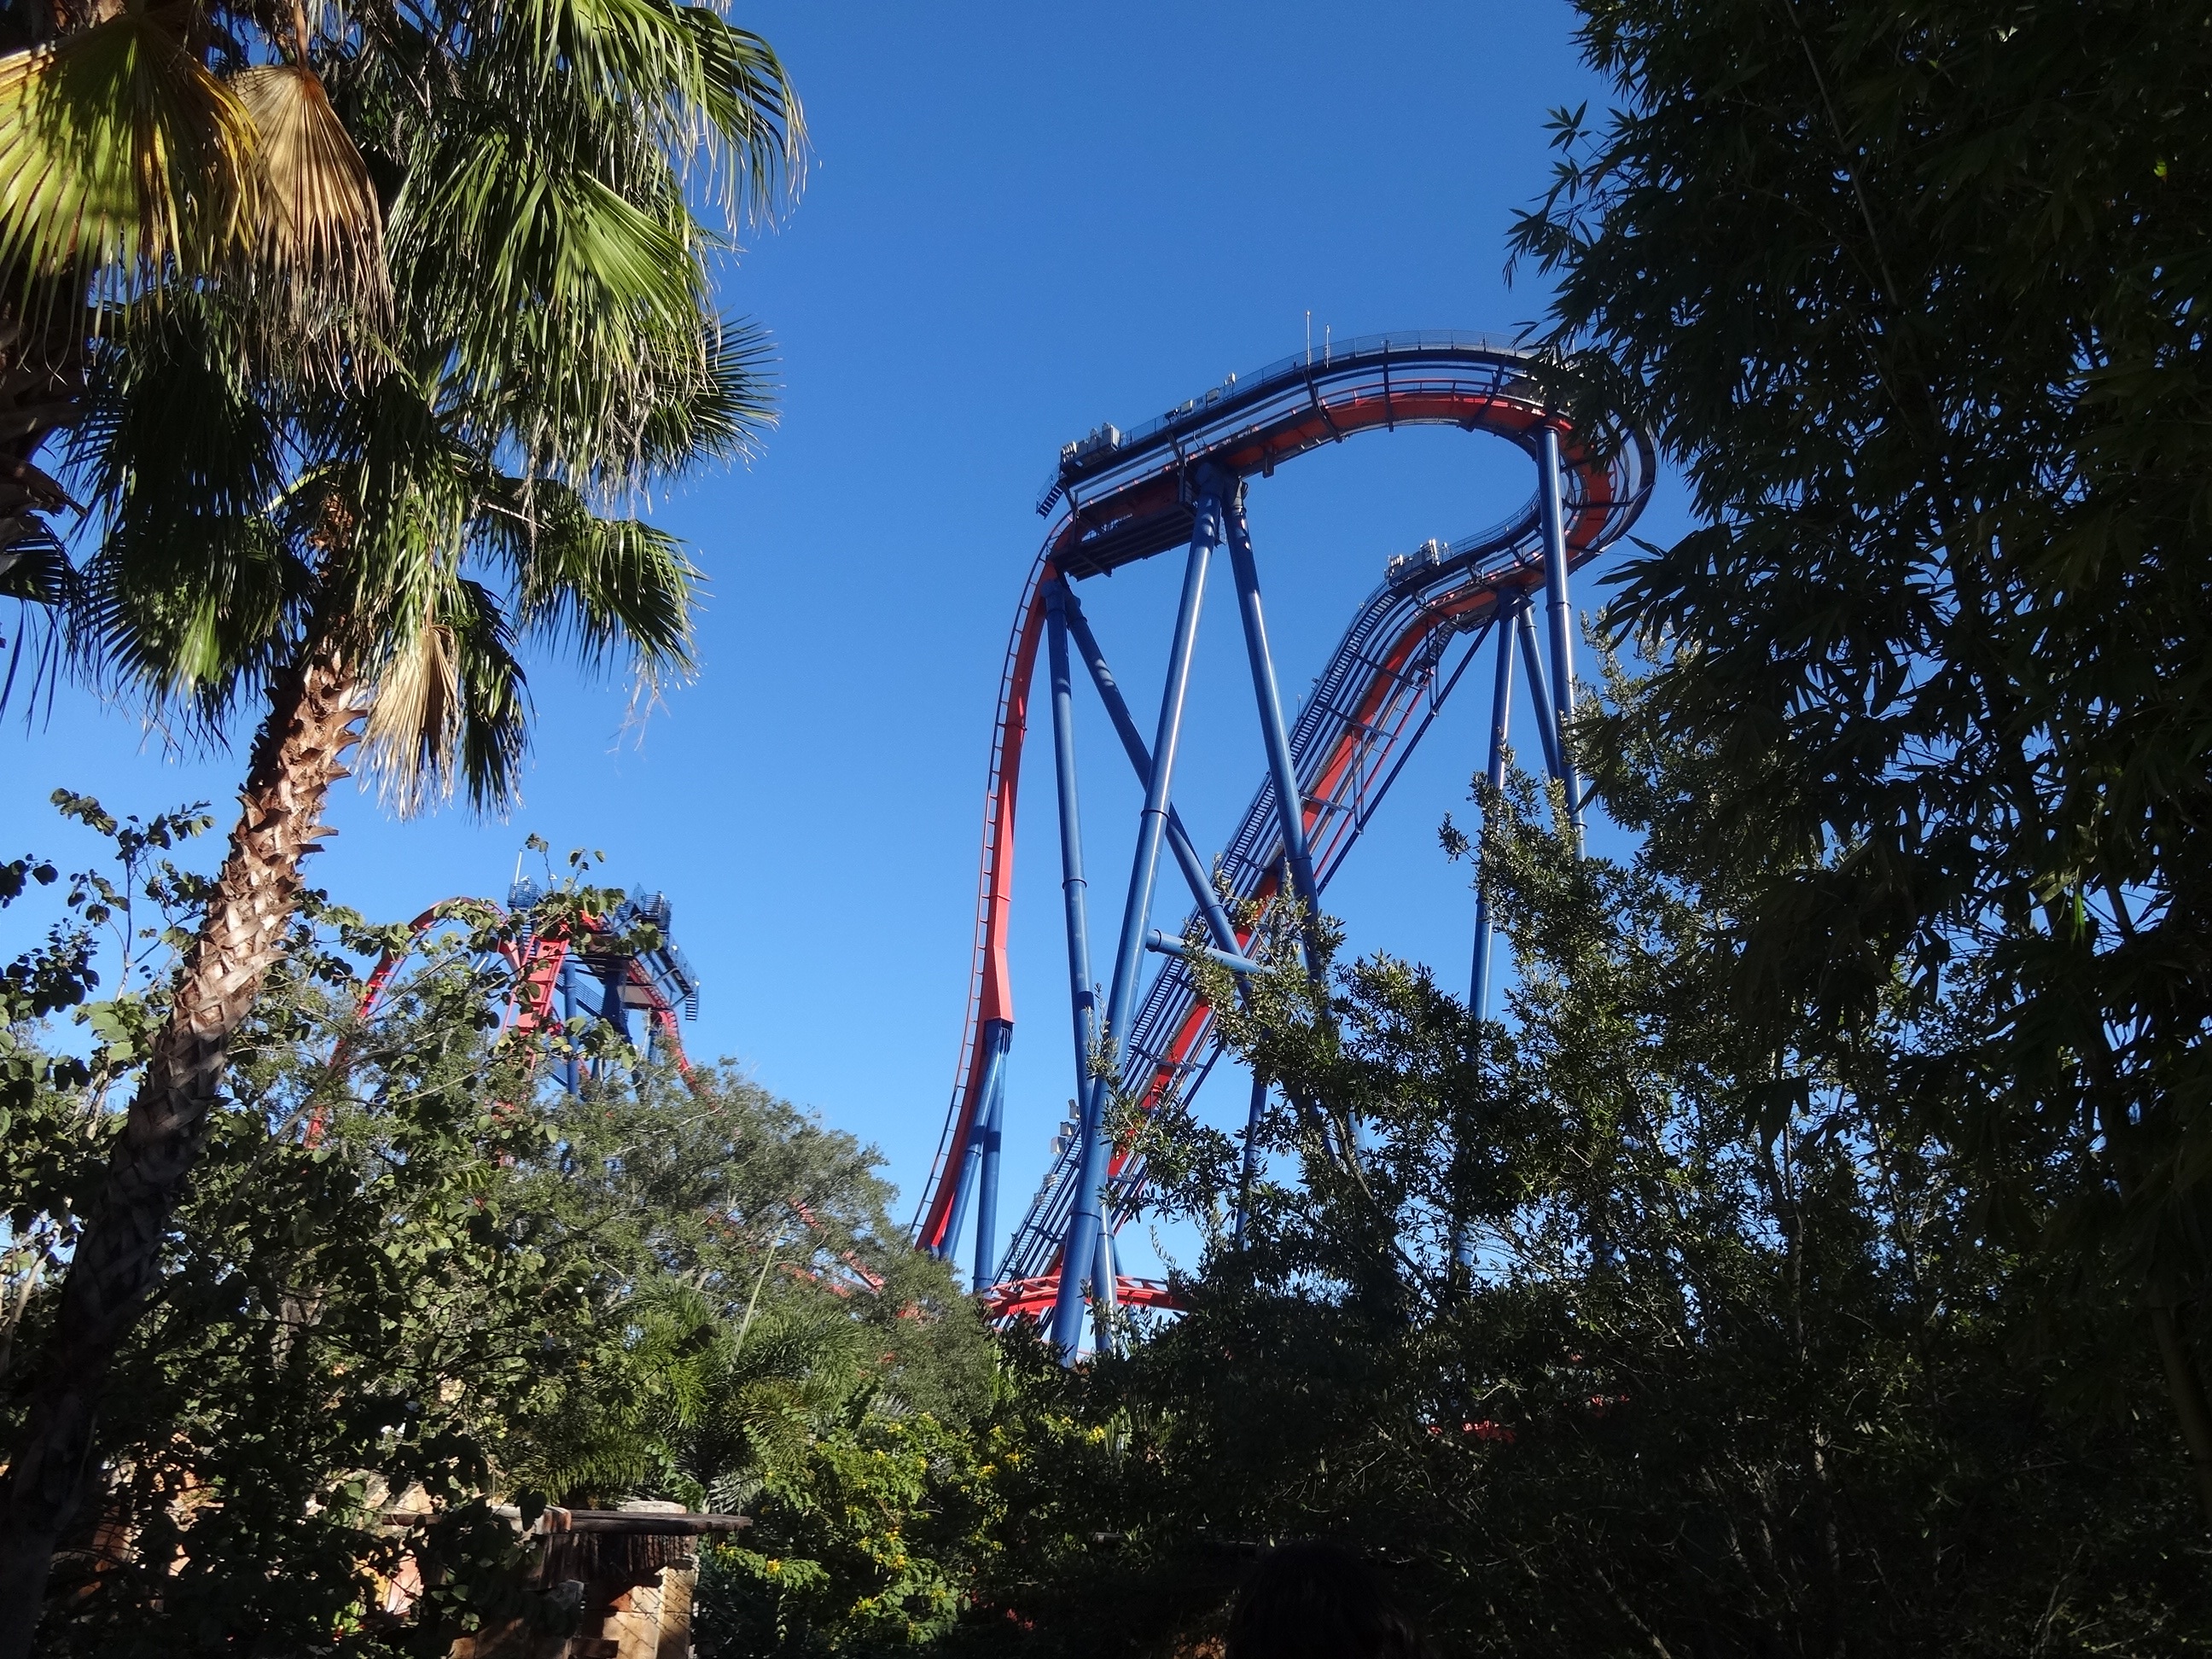
tree, recreation, amusement park, park, roller coaster, fun, amusement ride, outdoor recreation, nonbuilding structure